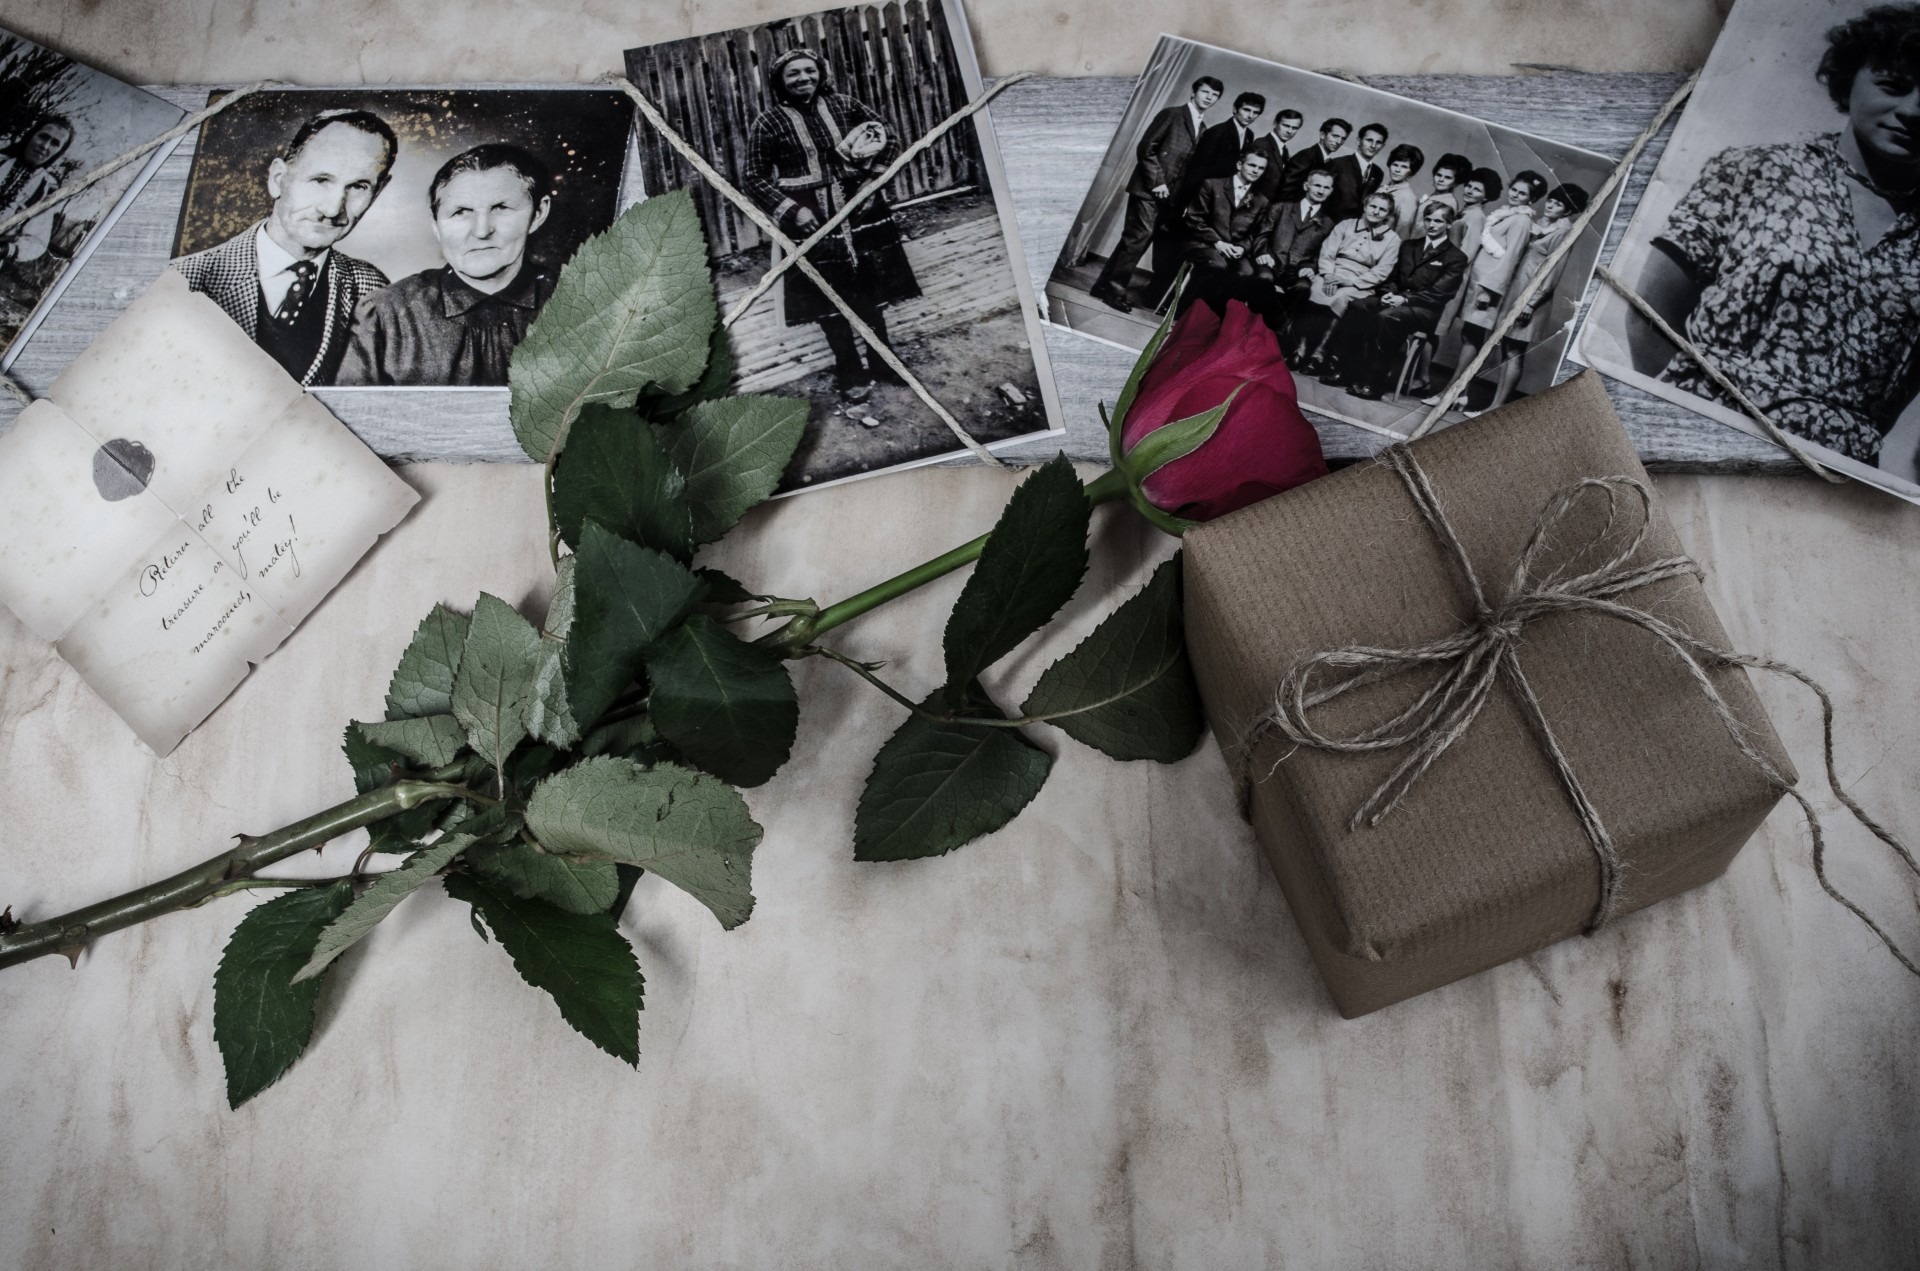
people, flower, old, gift, rose, spring, grandma, pictures, parcel, family, art, grandpa, picture, memories, history